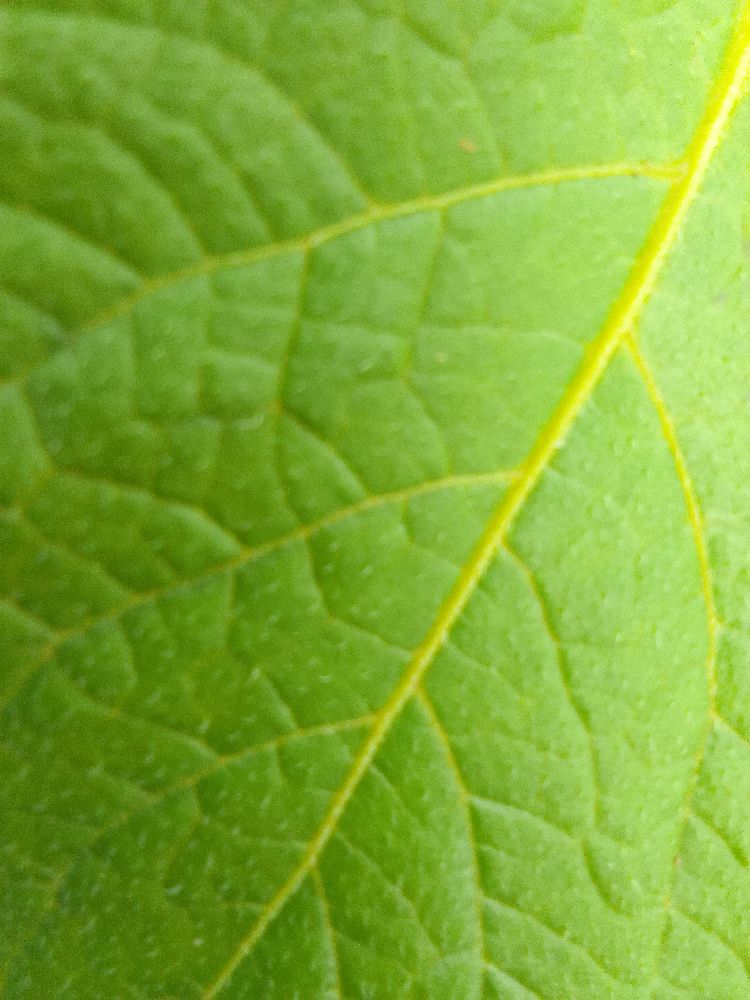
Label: Healthy